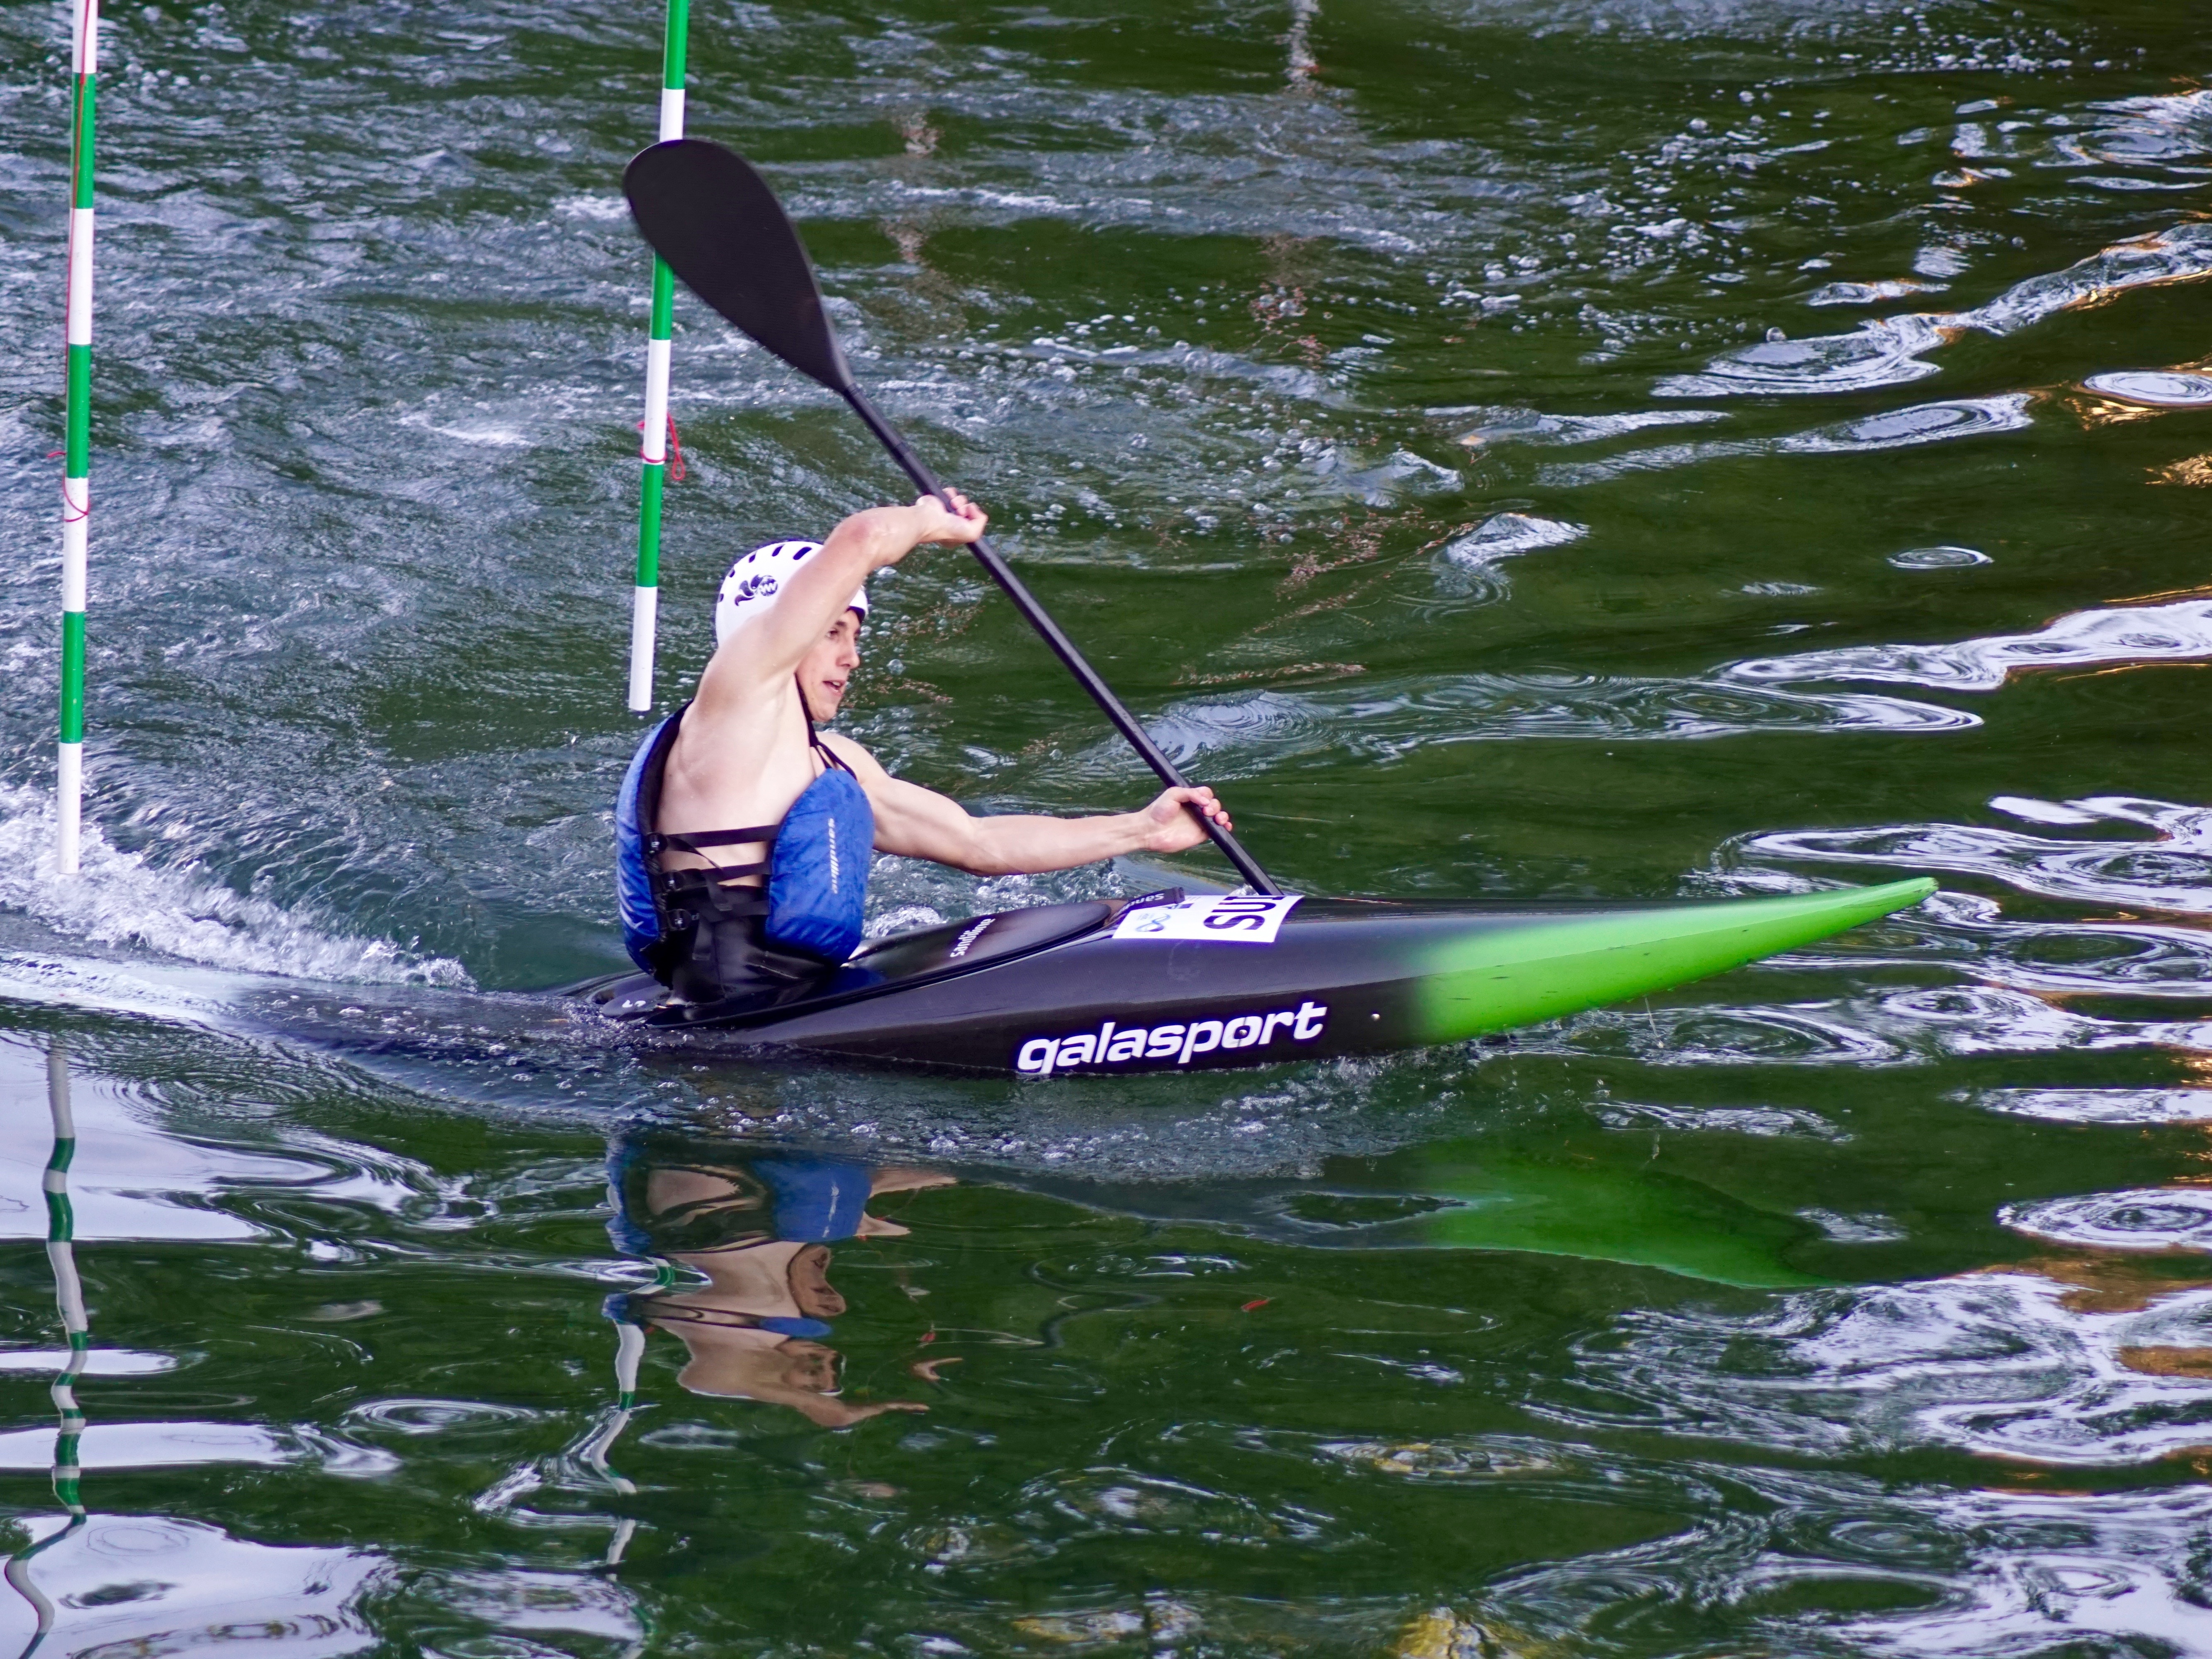
man, boat, canoe, oar, young, paddle, vehicle, sailing, kayak, sports equipment, sporty, boating, dynamic, kayaking, watercraft, rowing, white water, canoeing, water sports, sea kayak, watercraft rowing, boats and boating equipment and supplies, canoe sprint